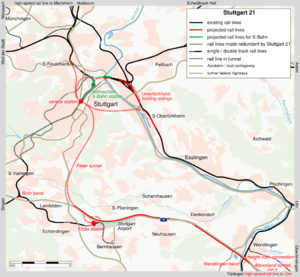
Stuttgart 21 est un projet ferroviaire et urbain allemand visant à complètement réagencer et moderniser le nœud ferroviaire de Stuttgart. Avec la nouvelle ligne Wendlingen–Ulm, le projet est aussi officiellement appelé projet ferroviaire Stuttgart-Ulm.